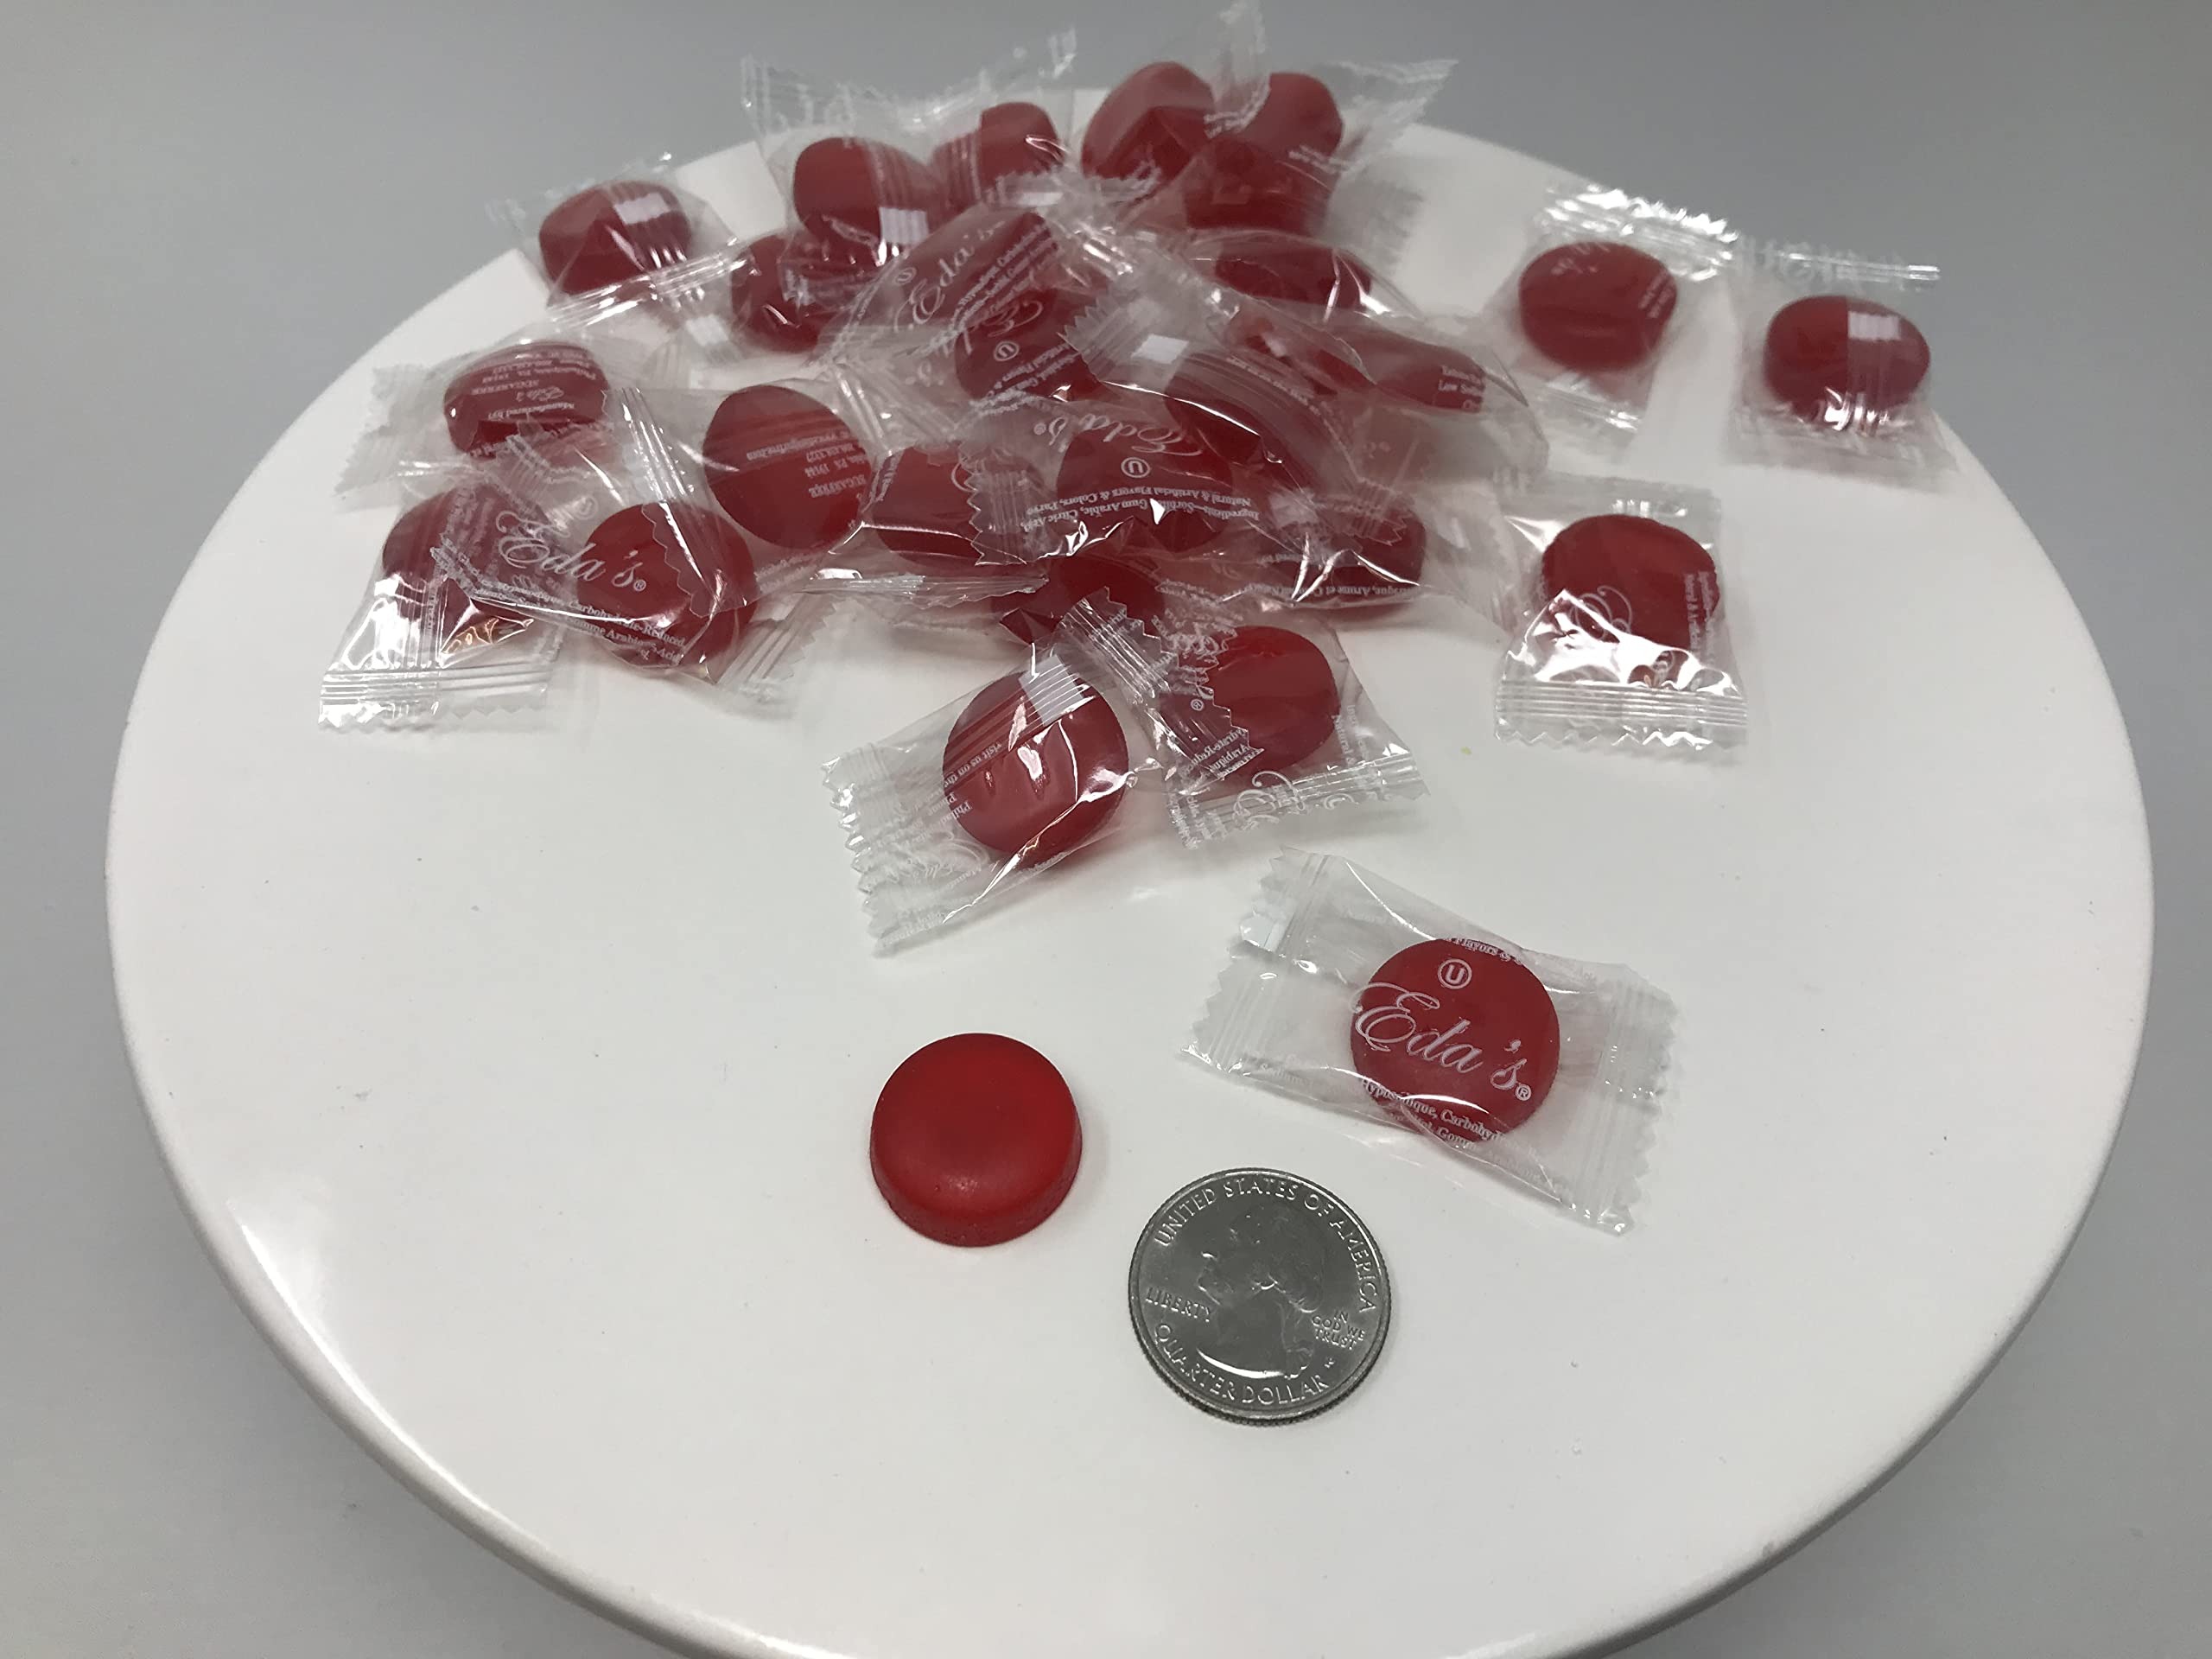
Item Name: Strawberry Sugar Free Candy 1 pound hard sucking candy
Product Description: Strawberry Sugar Free Hard Candy. This candy has a Strawberry Flavor and is sweetened with Sorbitol. Each piece is individually wrapped. This listing is for a bulk 1 pound package of Strawberry Sugar Free Hard Candy.
Value: 16.0
Unit: Ounce

Price: 25.06